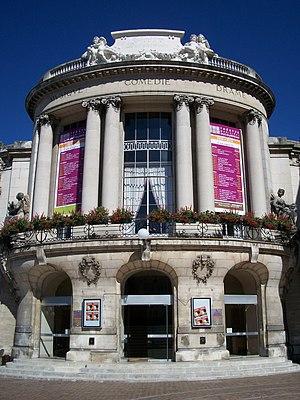
Agen est une commune du Sud-Ouest de la France, préfecture du département de Lot-et-Garonne, en région Nouvelle-Aquitaine. Ses habitants sont appelés les Agenais. Le pays qui l'entoure, sur les deux rives de la Garonne, est l'Agenais.
Ce tableau présente la liste de tous les monuments historiques classés ou inscrits dans la ville d'Agen, Lot-et-Garonne, en France.